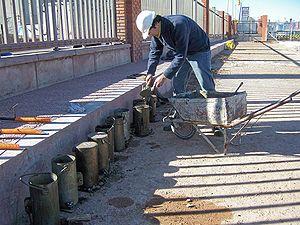
Un essai de compression mesure la résistance à la compression d'un matériau sur une machine d'essais mécaniques suivant un protocole normalisé.